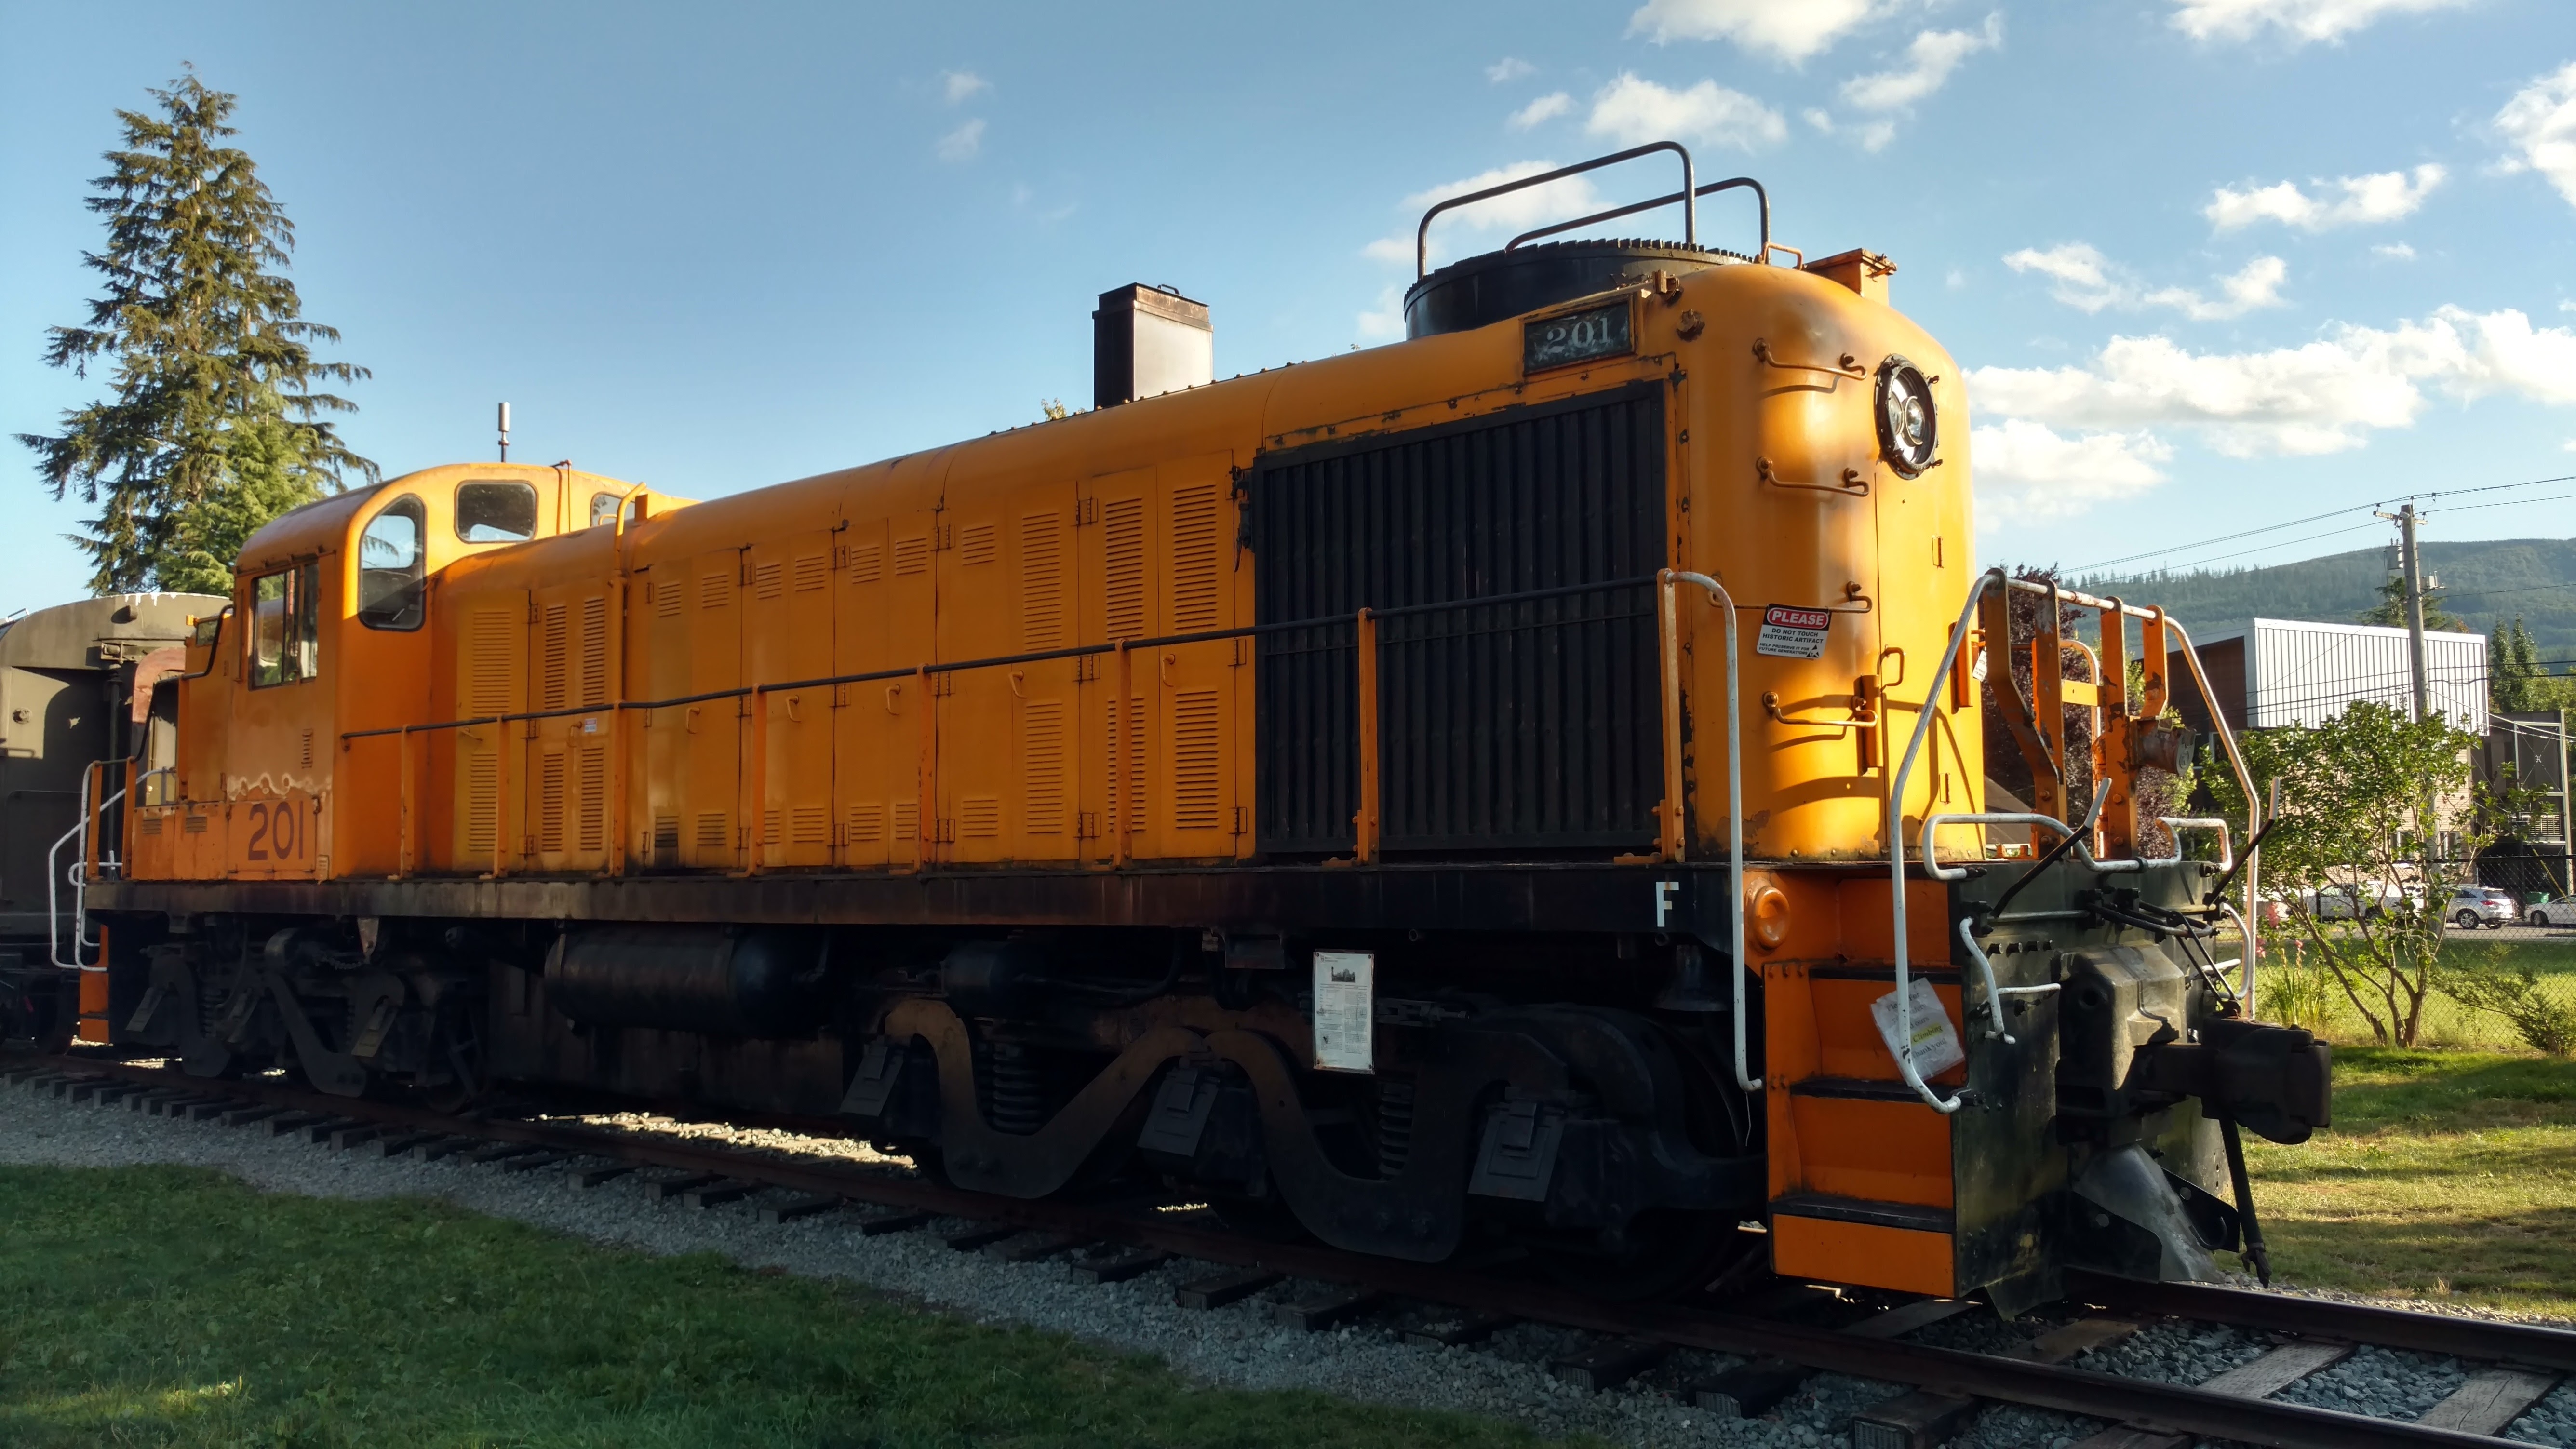
track, train, asphalt, transport, vehicle, locomotive, depot, rail transport, snoqualimie, land vehicle, freight car, rolling stock, railroad car